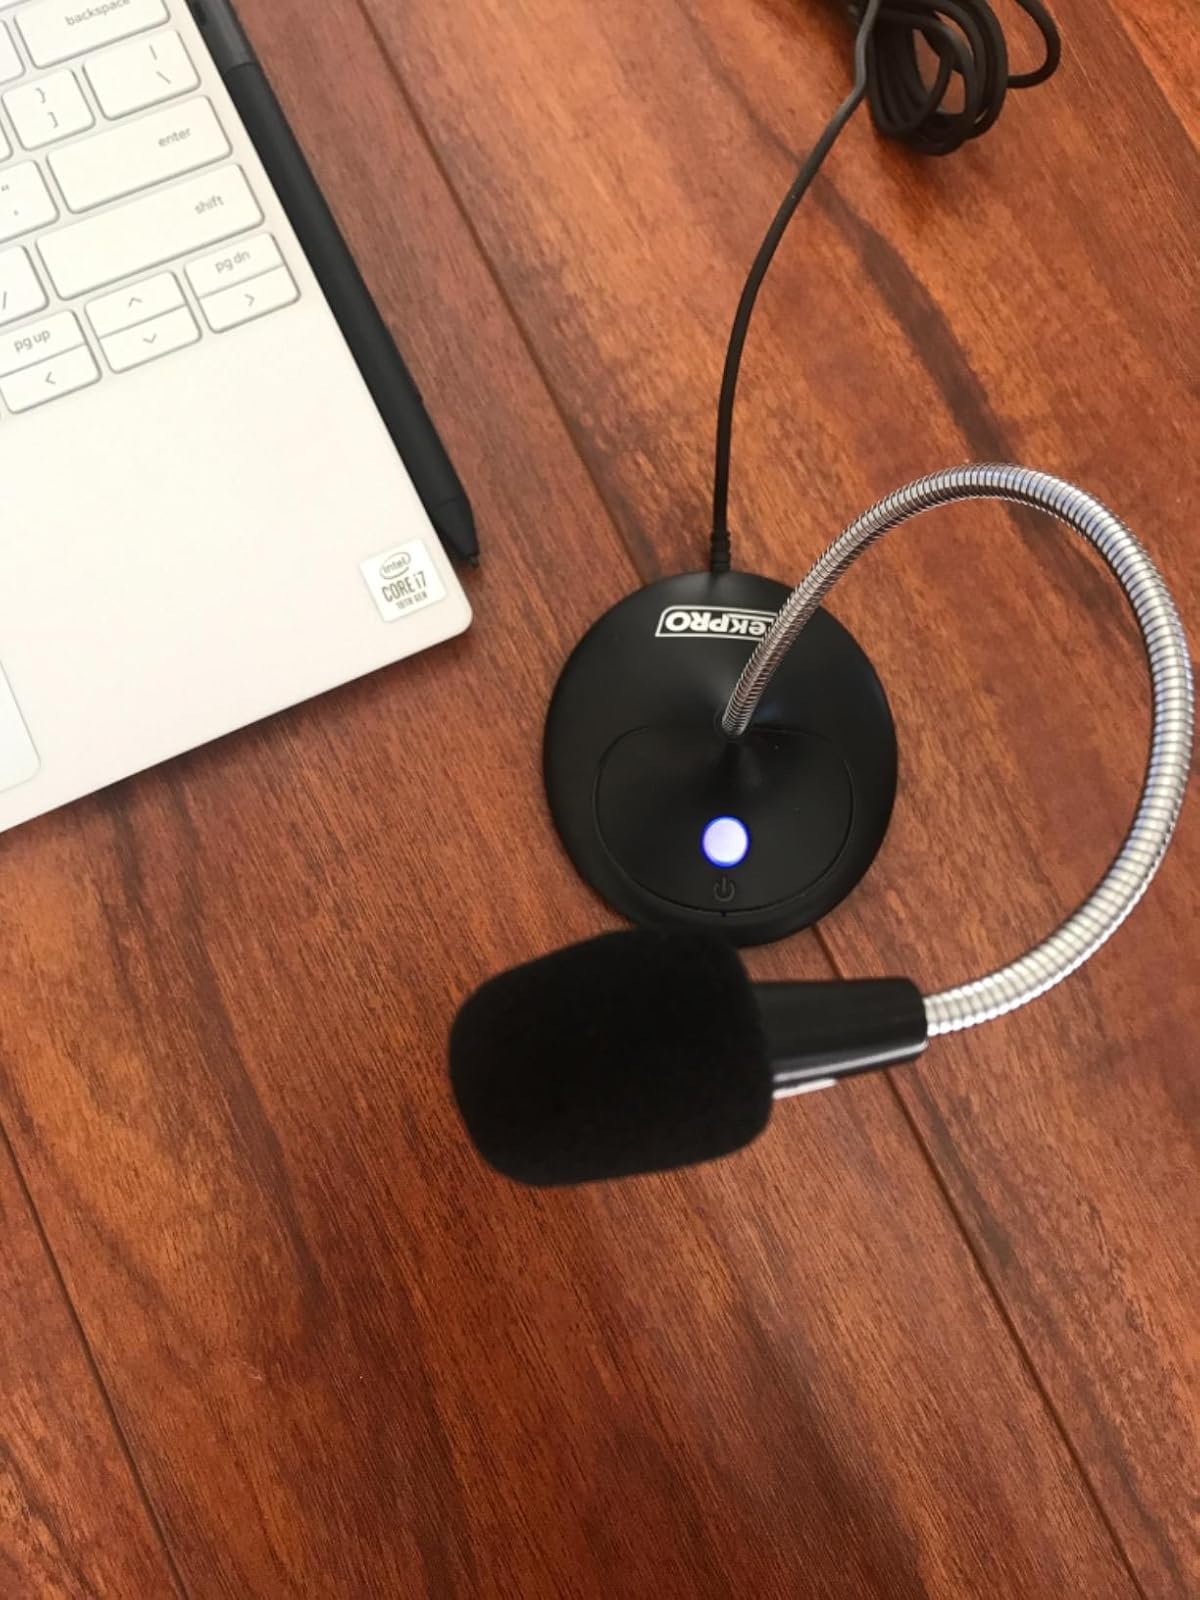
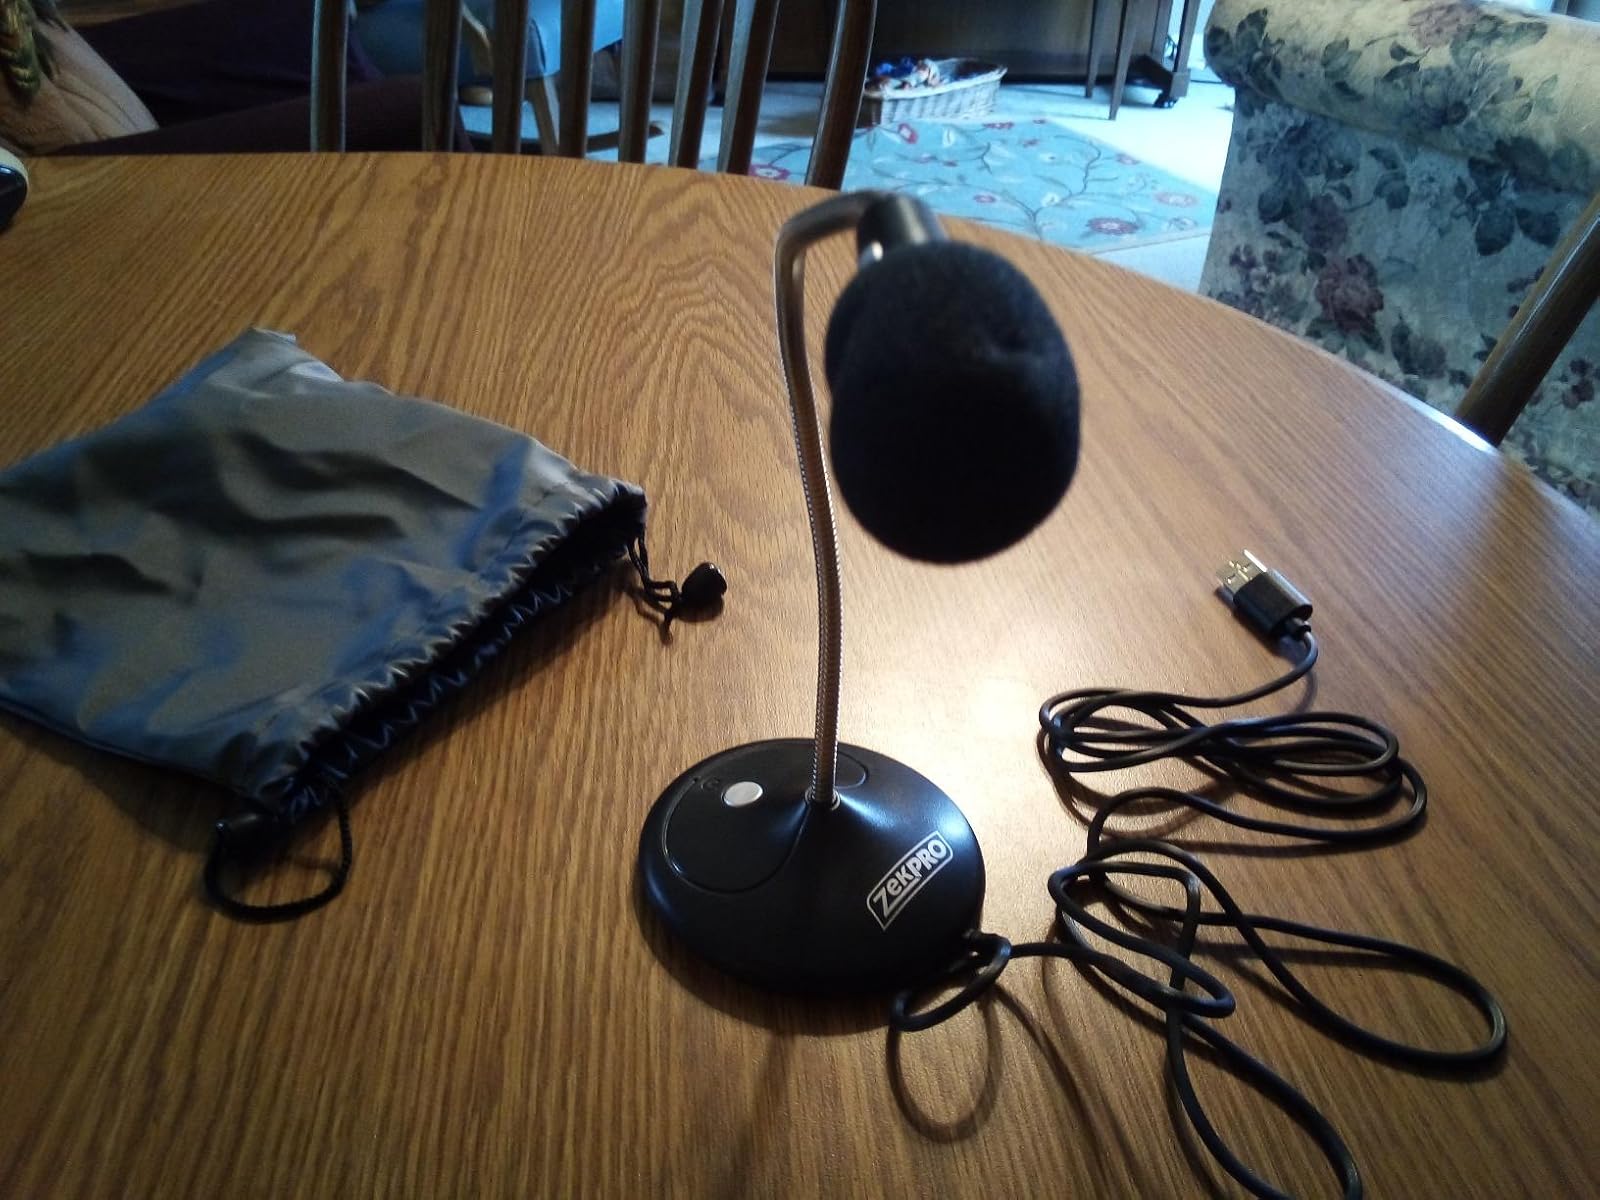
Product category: microphone
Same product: yes